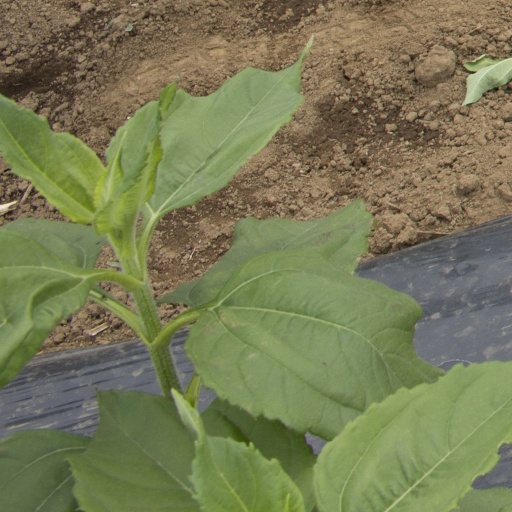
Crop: Jerusalem artichoke